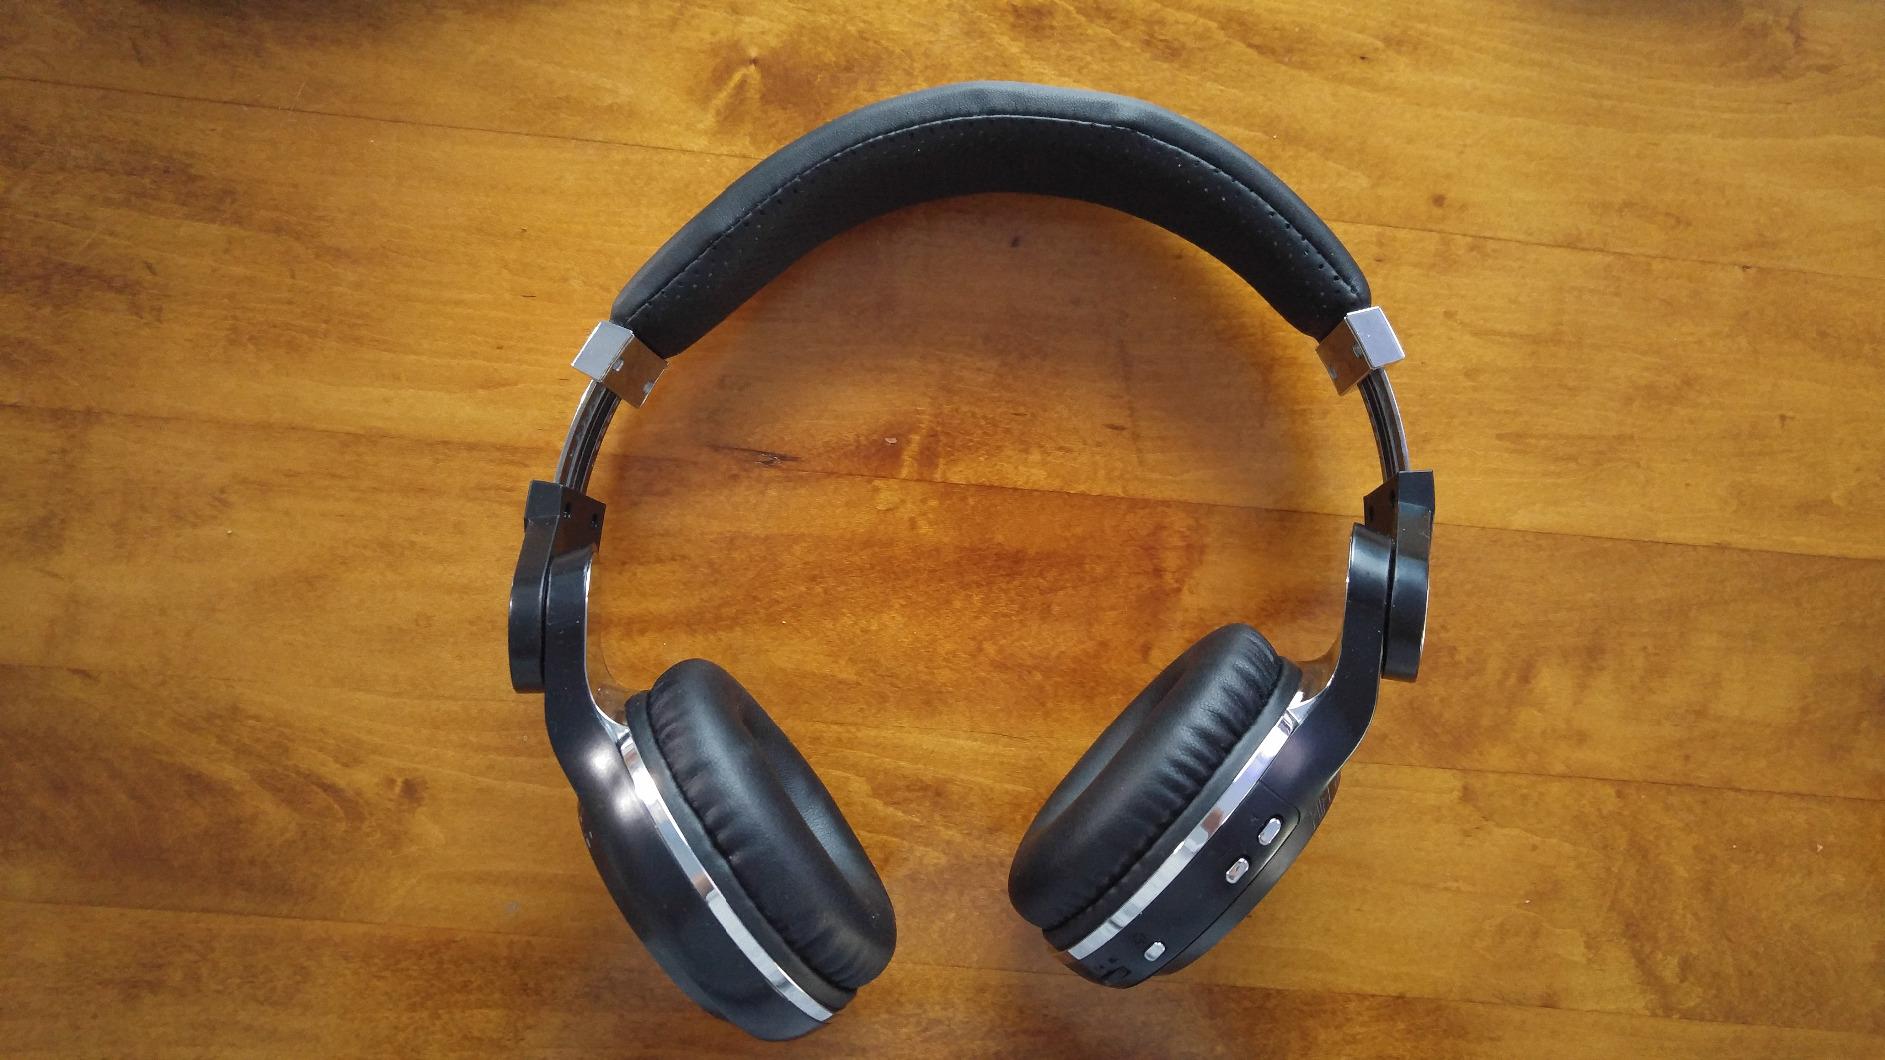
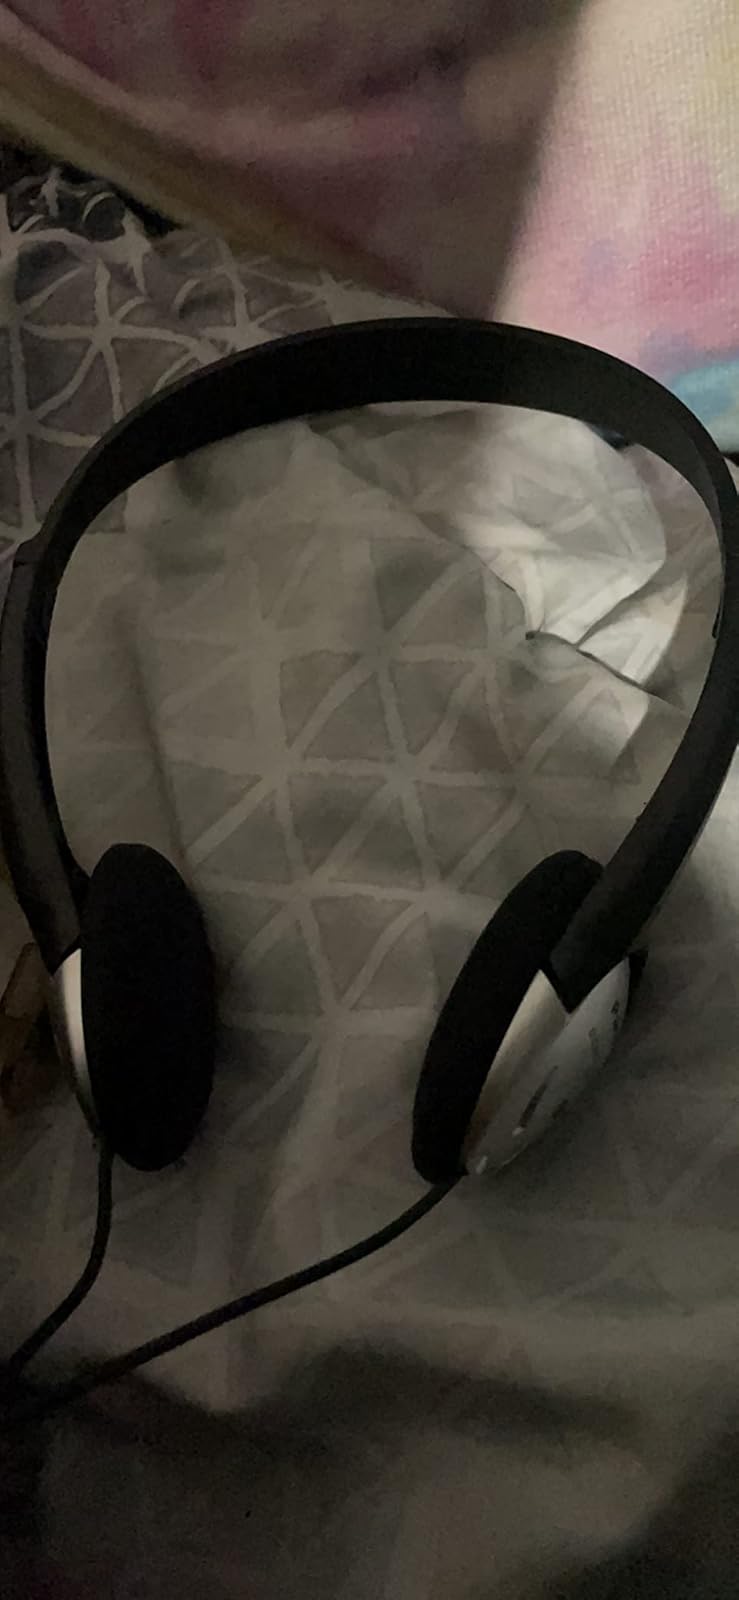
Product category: headphones
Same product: no